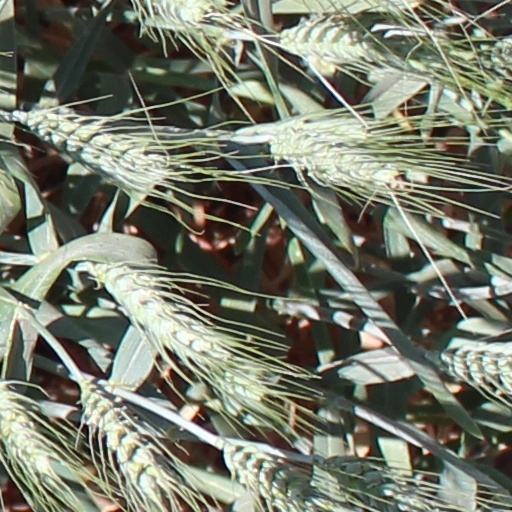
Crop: wheat